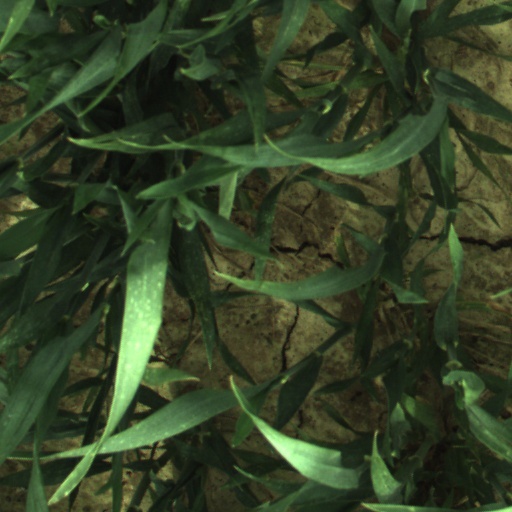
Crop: wheat